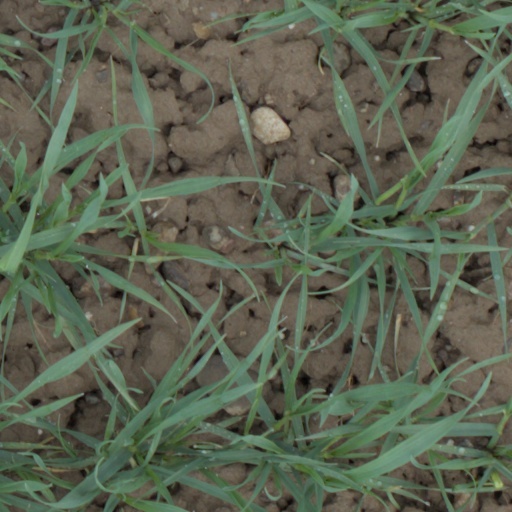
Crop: wheat